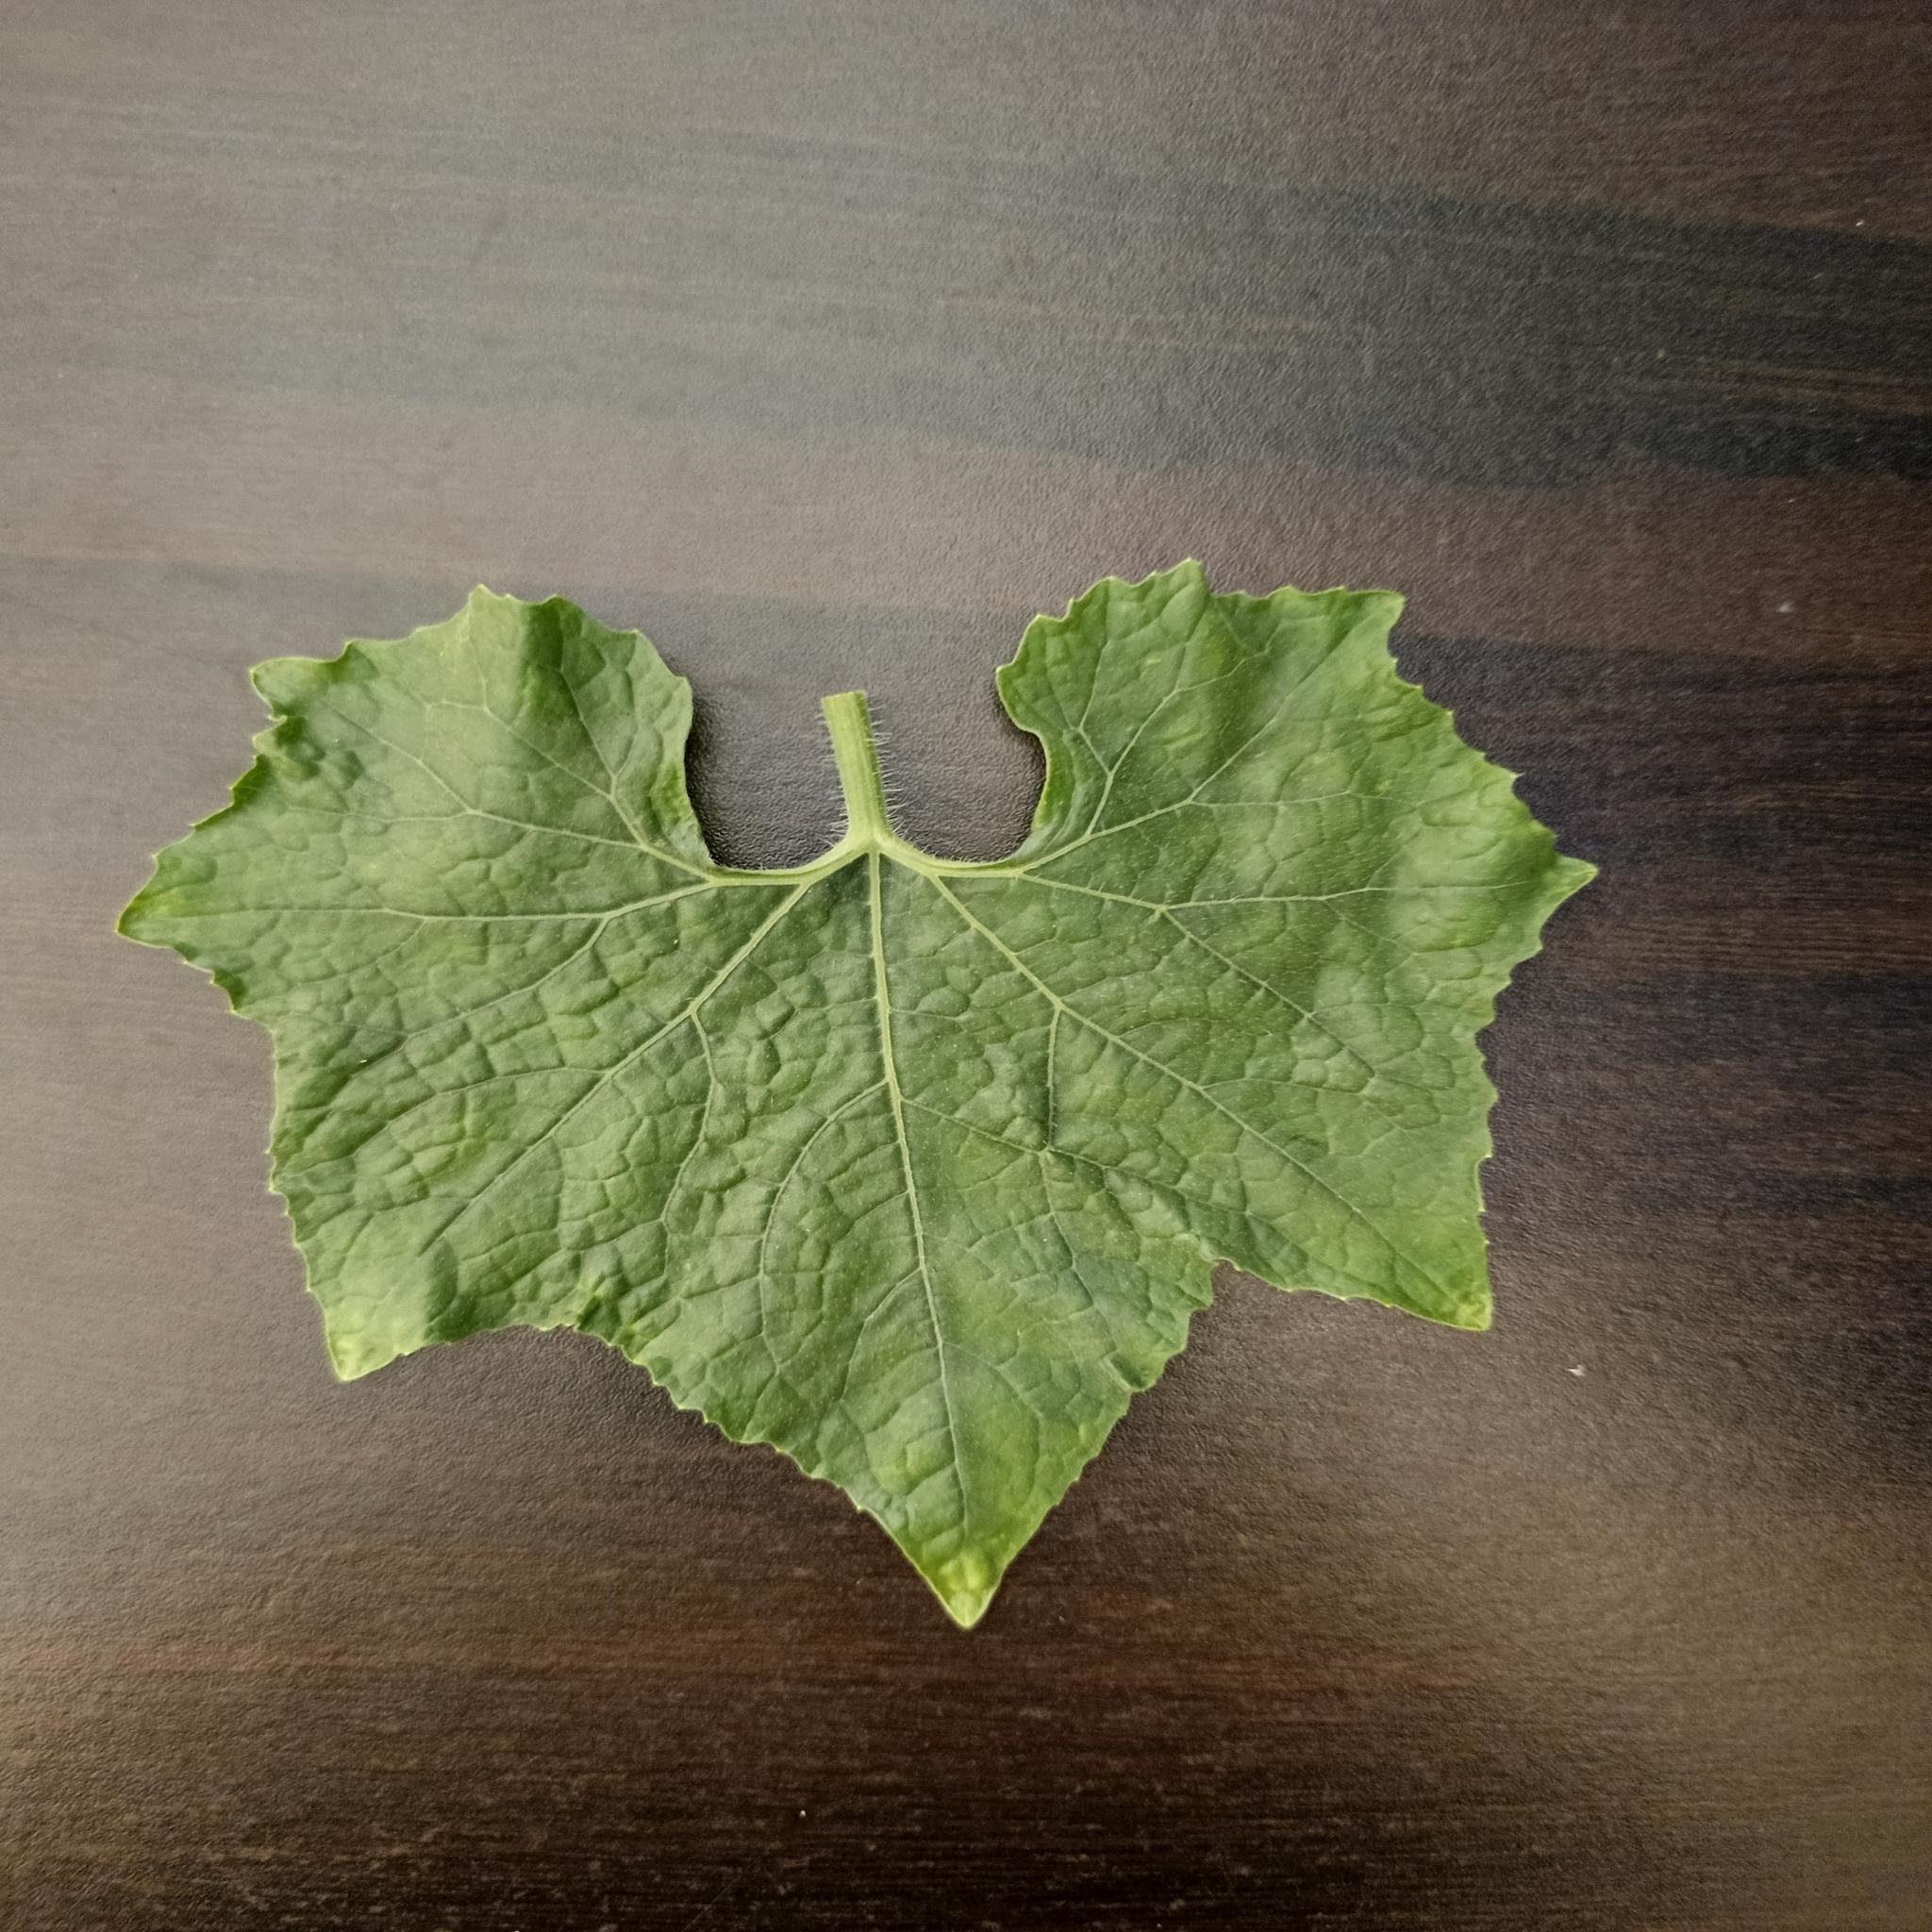
Label: Healthy